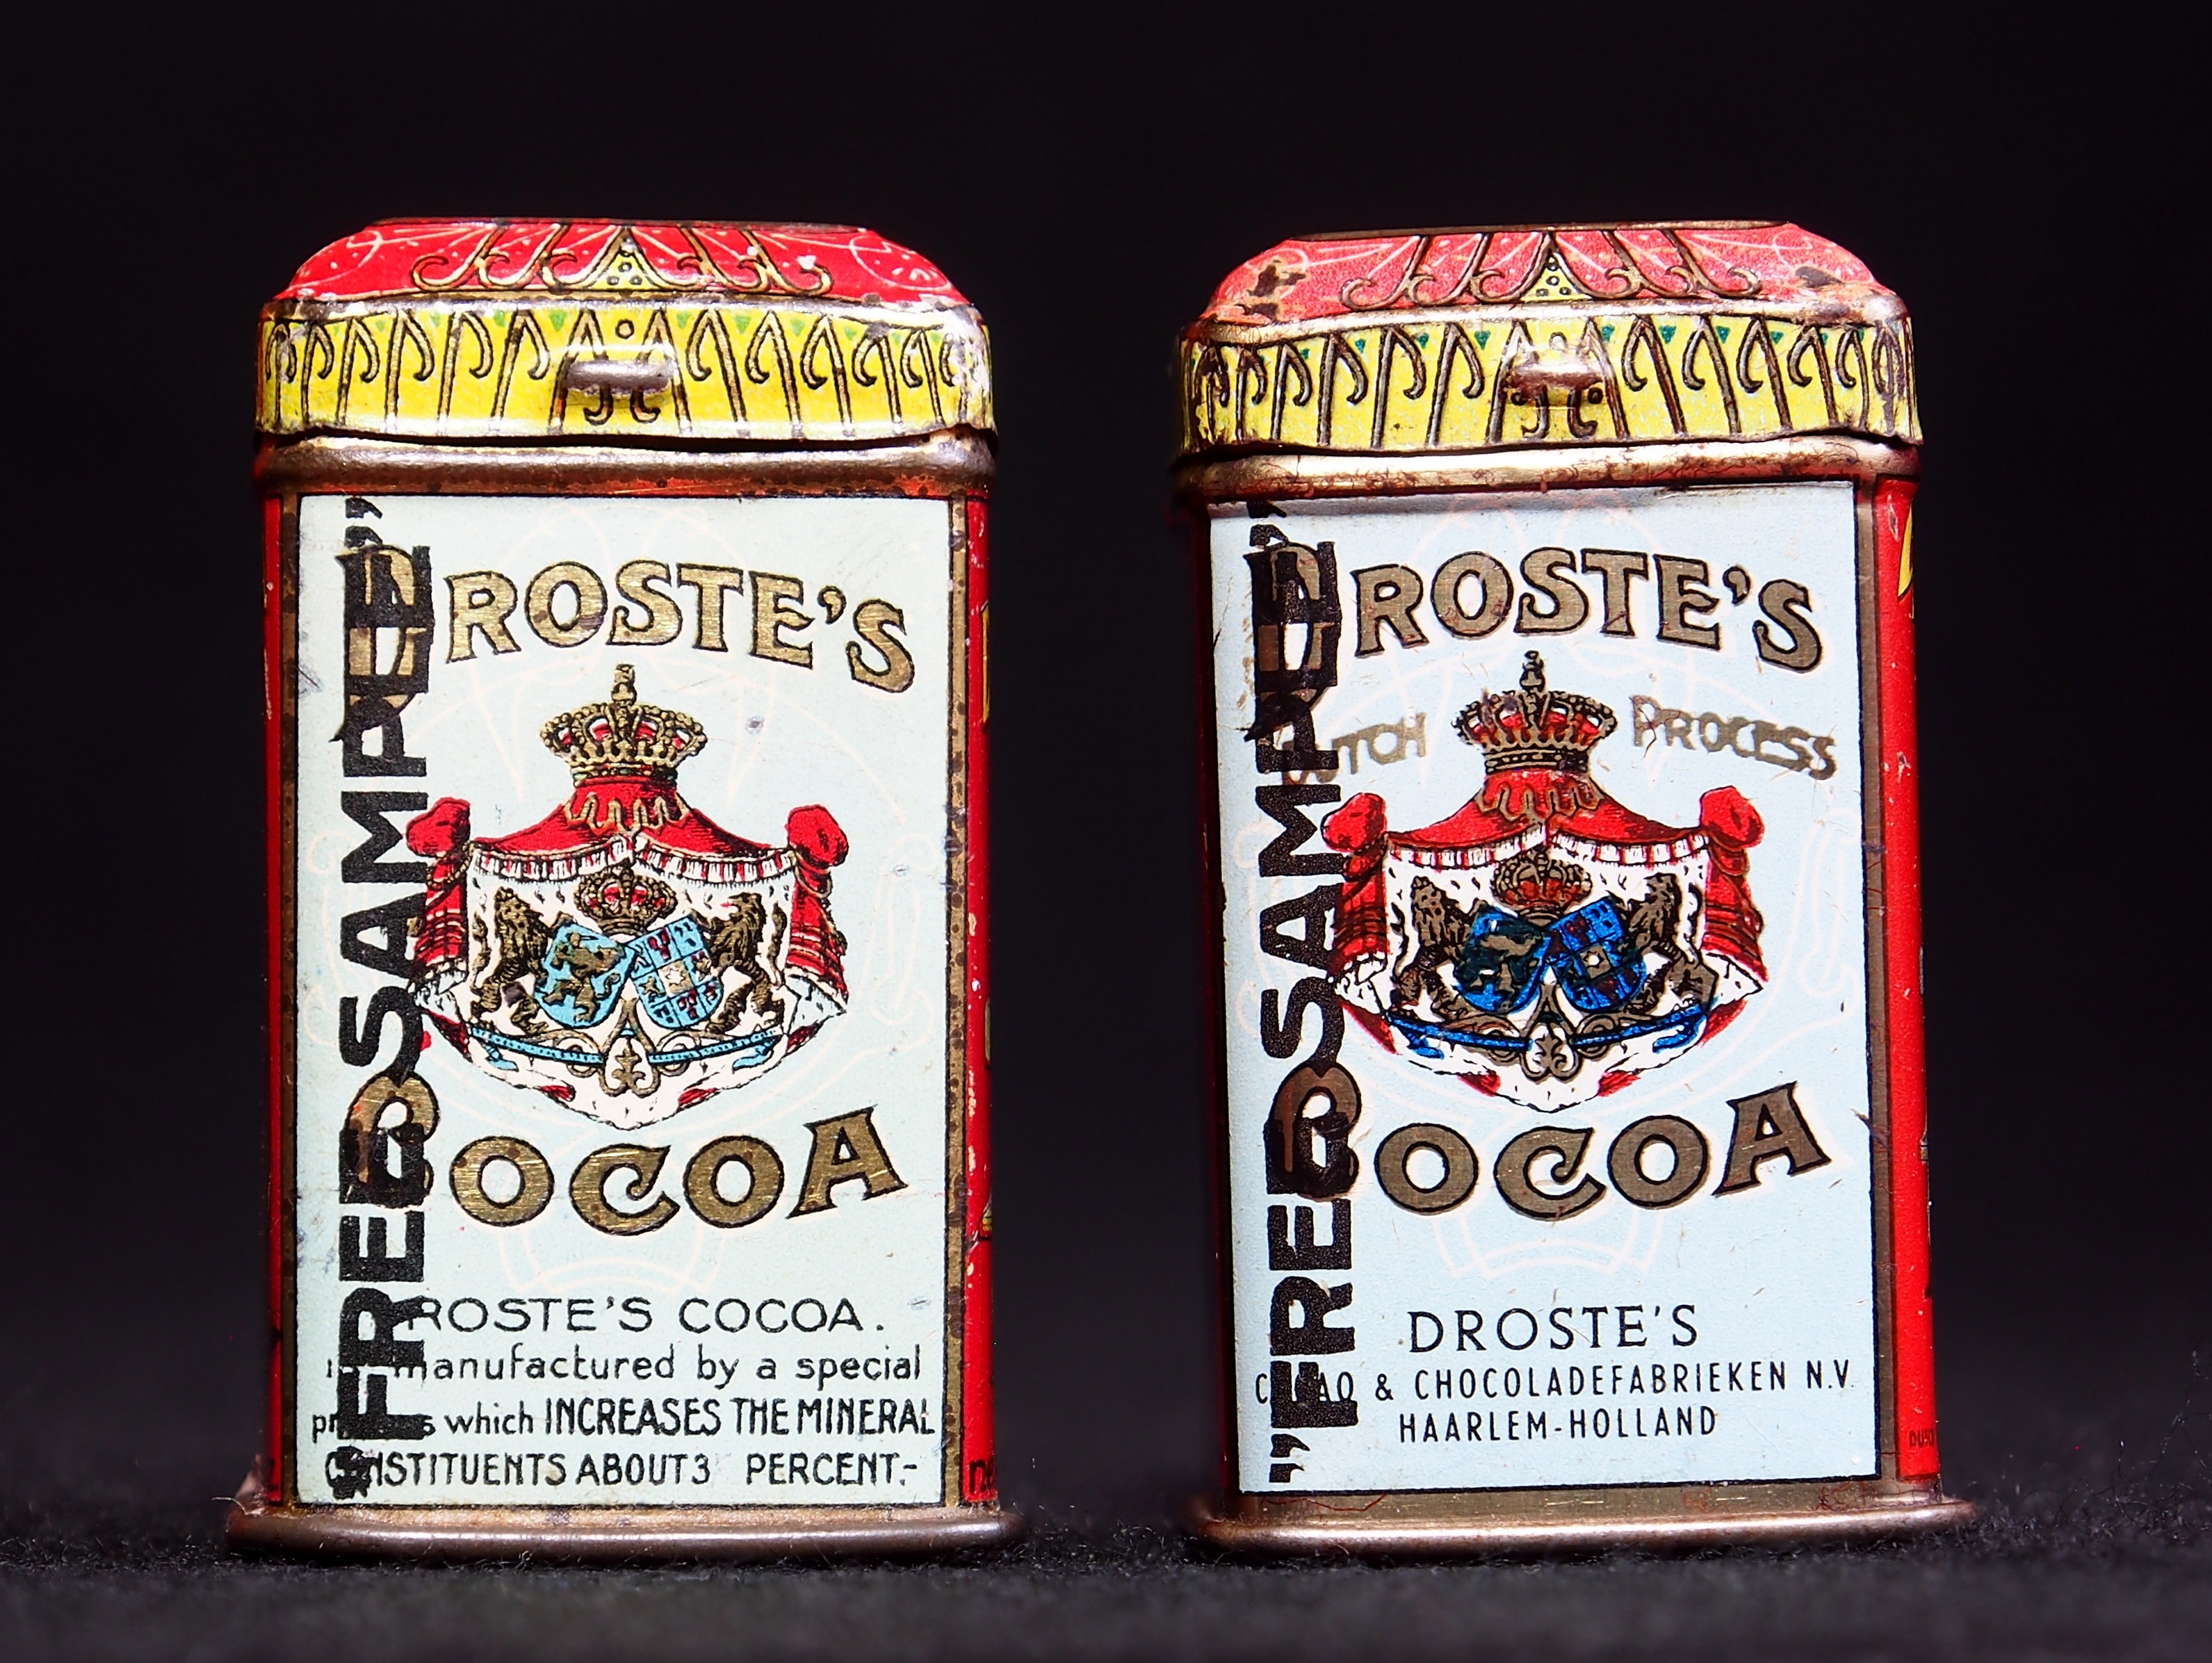
old, metal, box, package, storage, label, brand, product, design, container, can, closed, games, tin, pack